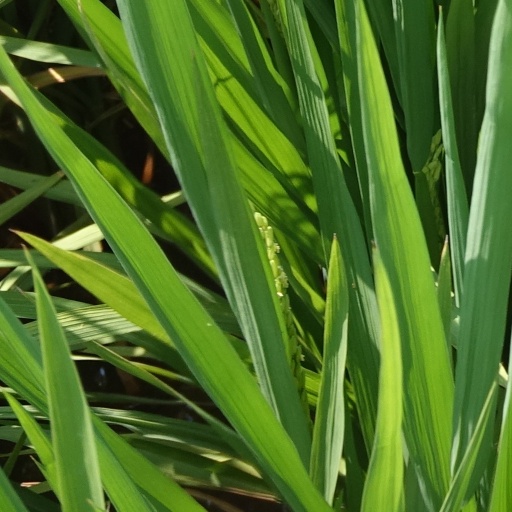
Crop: rice